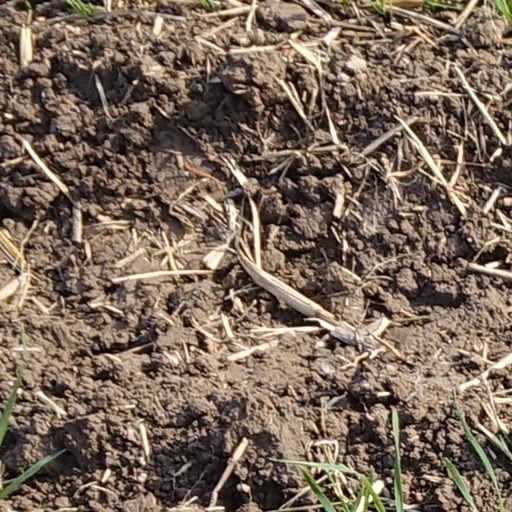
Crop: wheat